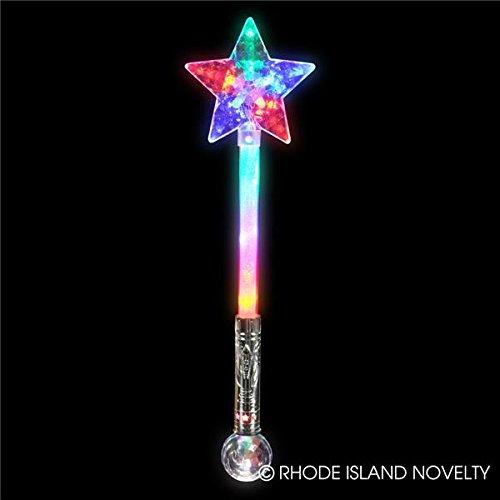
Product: Rhode Island Novelty 21 Inch Rainbow Magic Ball Star Wand
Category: Toys & Games | Dress Up & Pretend Play | Pretend Play
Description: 1 Rainbow Magic Flashing Ball Wand.
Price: $16.99
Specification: ProductDimensions:20.8x5.8x1.8inches|ItemWeight:5.6ounces|ShippingWeight:5.6ounces(Viewshippingratesandpolicies)|ASIN:B00GGZUMUQ|Itemmodelnumber:LYSB00GGZUMUQ-TOYS|Manufacturerrecommendedage:5-9years|Batteries:3LR44batteriesrequired.(included)